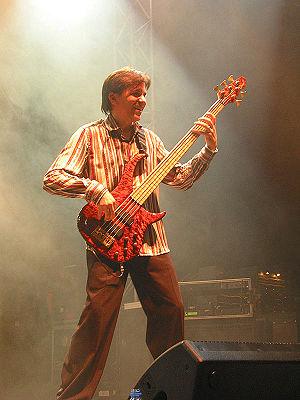
Toto XIV est le treizième album studio de Toto, sorti le 20 mars 2015 en Europe et le 24 mars 2015 aux États-Unis sous le label Frontiers Records. Il fait suite à Falling in Between, paru en 2006. Produit par le groupe et C. J. Vanston, l'album marque le retour de Joseph Williams au chant, Steve Porcaro aux claviers et David Hungate à la basse. Steve Lukather et David Paich complètent la formation à la guitare et au piano. Simon Phillips choisit d'arrêter sa carrière avec Toto, qui recrute Keith Carlock pour le remplacer. Le groupe s'entoure également de musiciens de talent comme Lenny Castro et Leland Sklar.
Toto IV est le quatrième album studio du groupe américain de rock Toto, sorti le 8 avril 1982 sous le label Columbia Records. Produit par le groupe lui-même, l'album est enregistré dans un contexte tendu avec la maison de disque, à la suite de l'échec commercial de Turn Back, paru un an plus tôt. Le label menace en effet le groupe de rompre son contrat si celui-ci ne produit pas un disque à succès. La formation reste identique à l'album précédent : Steve Lukather est à la guitare, Bobby Kimball au chant, David Hungate à la basse, Jeff Porcaro à la batterie, Steve Porcaro et David Paich aux claviers. Toto s'entoure également de nombreux musiciens, dont certains sont des proches, comme Marty Paich, Lenny Castro ou encore Joe Porcaro. Le bassiste David Hungate choisit toutefois de quitter le groupe à la fin des sessions d'enregistrements pour se consacrer à sa famille. Il est remplacé par Mike Porcaro, frère de Jeff et Steve Porcaro.
Toto est un groupe de rock américain créé en 1976 par Jeff Porcaro et David Paich, auxquels se joignent Steve Lukather, Steve Porcaro, David Hungate et Bobby Kimball. Après des débuts prometteurs, le groupe atteint la consécration dans les années 1980 avec son album Toto IV. En 1982, Mike Porcaro remplace David Hungate à la basse. En moins de dix ans, Toto change plusieurs fois de chanteur principal, engageant Fergie Frederiksen, Joseph Williams puis Jean-Michel Byron. En août 1992, Toto doit faire face à la mort accidentelle de son membre cofondateur, Jeff Porcaro, remplacé par l'Anglais Simon Phillips.